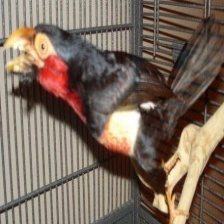
Species: BEARDED BARBET
Scientific name: LYBIUS DUBIUS